Robert Louis Stevenson

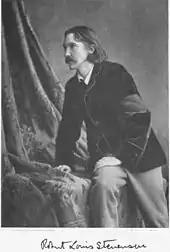
Bibliography frontispiece

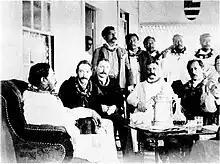
Stevenson and King Kalākaua of Hawaii, c. 1889

He was near death when he arrived in Monterey, California, where some local ranchers nursed him back to health. He stayed for a time at the French Hotel located at 530 Houston Street, now a museum dedicated to his memory called the "Stevenson House". While there, he often dined "on the cuff", as he said, at a nearby restaurant run by a Frenchman named Jules Simoneau, which stood at what is now Simoneau Plaza; several years later, he sent Simoneau an inscribed copy of his novel "Strange Case of Dr Jekyll and Mr Hyde" (1886), writing that it would be a stranger case still if Robert Louis Stevenson ever forgot Jules Simoneau. While in Monterey, he wrote an evocative article about "the Old Pacific Capital" of Monterey.